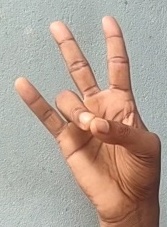
ASL sign: 7